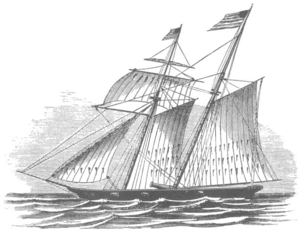
Un Baltimore Clipper est un type de bateaux à voiles rapides construits au centre du littoral atlantique des États-Unis d’Amérique, en particulier dans le port de Baltimore, dans le Maryland. Il désigne de petits clippers gréés en goélettes à deux mâts ou en brigantins. Ces navires peuvent également être désignés sous le nom de Baltimore Flyers.